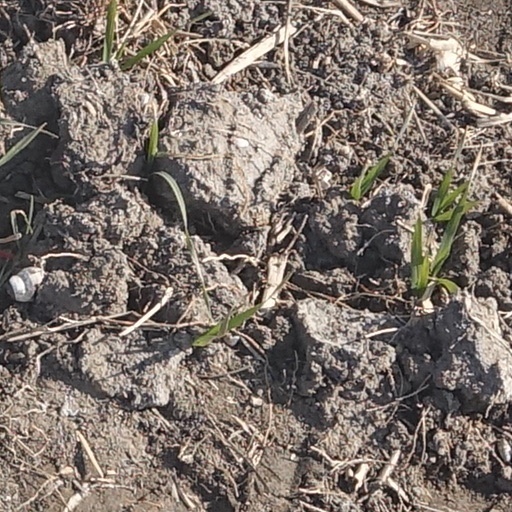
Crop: wheat